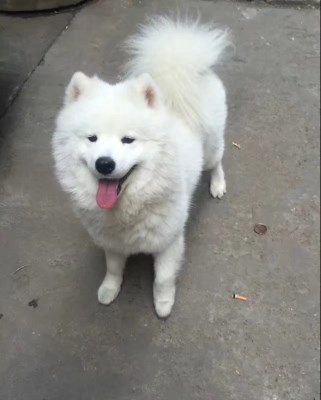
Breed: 2192-n000088-Samoyed